Hyderabad Deccan railway station

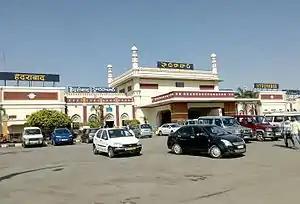
Front view of the station

Hyderabad Deccan railway station (station code: HYB) is a second grade non-suburban (NSG–2) category Indian railway station in Hyderabad railway division of South Central Railway zone. It was constructed and earlier run by the Nizam's Guaranteed State Railway of the Hyderabad State.